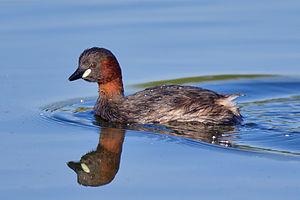
Le Grèbe castagneux est une espèce d'oiseaux de la famille des Podicipedidae. Cet oiseau est le plus petit des membres de la famille des grèbes, d'où son nom et son synonyme vernaculaire de Petit Grèbe. C'est aussi le seul grèbe d’Europe à pondre régulièrement deux fois par an. Oiseaux discrets, ils s’installent sur n’importe quel lac, étang, mare ou marais possédant une végétation assez dense sur ses rives.
Arcangues est une commune française, située dans le département des Pyrénées-Atlantiques en région Nouvelle-Aquitaine, limitrophe de deux communes qui jouissent d’une ouverture sur l’océan Atlantique, Biarritz et Anglet, qui a conservé un profil rural et un habitat clairsemé, dans un relief vallonné.